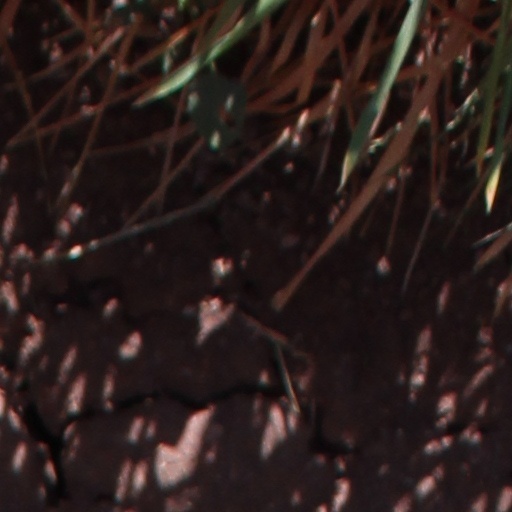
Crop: wheat